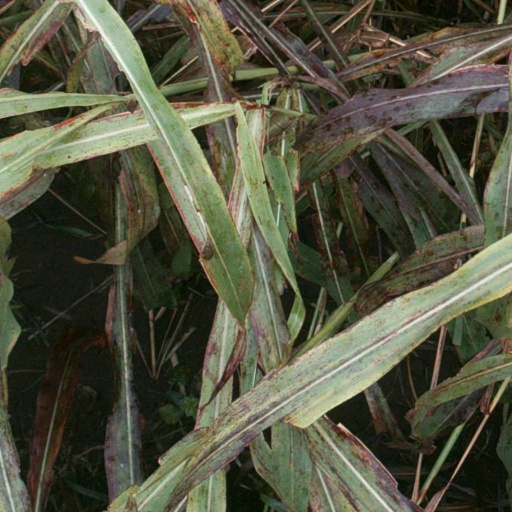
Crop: sorghum